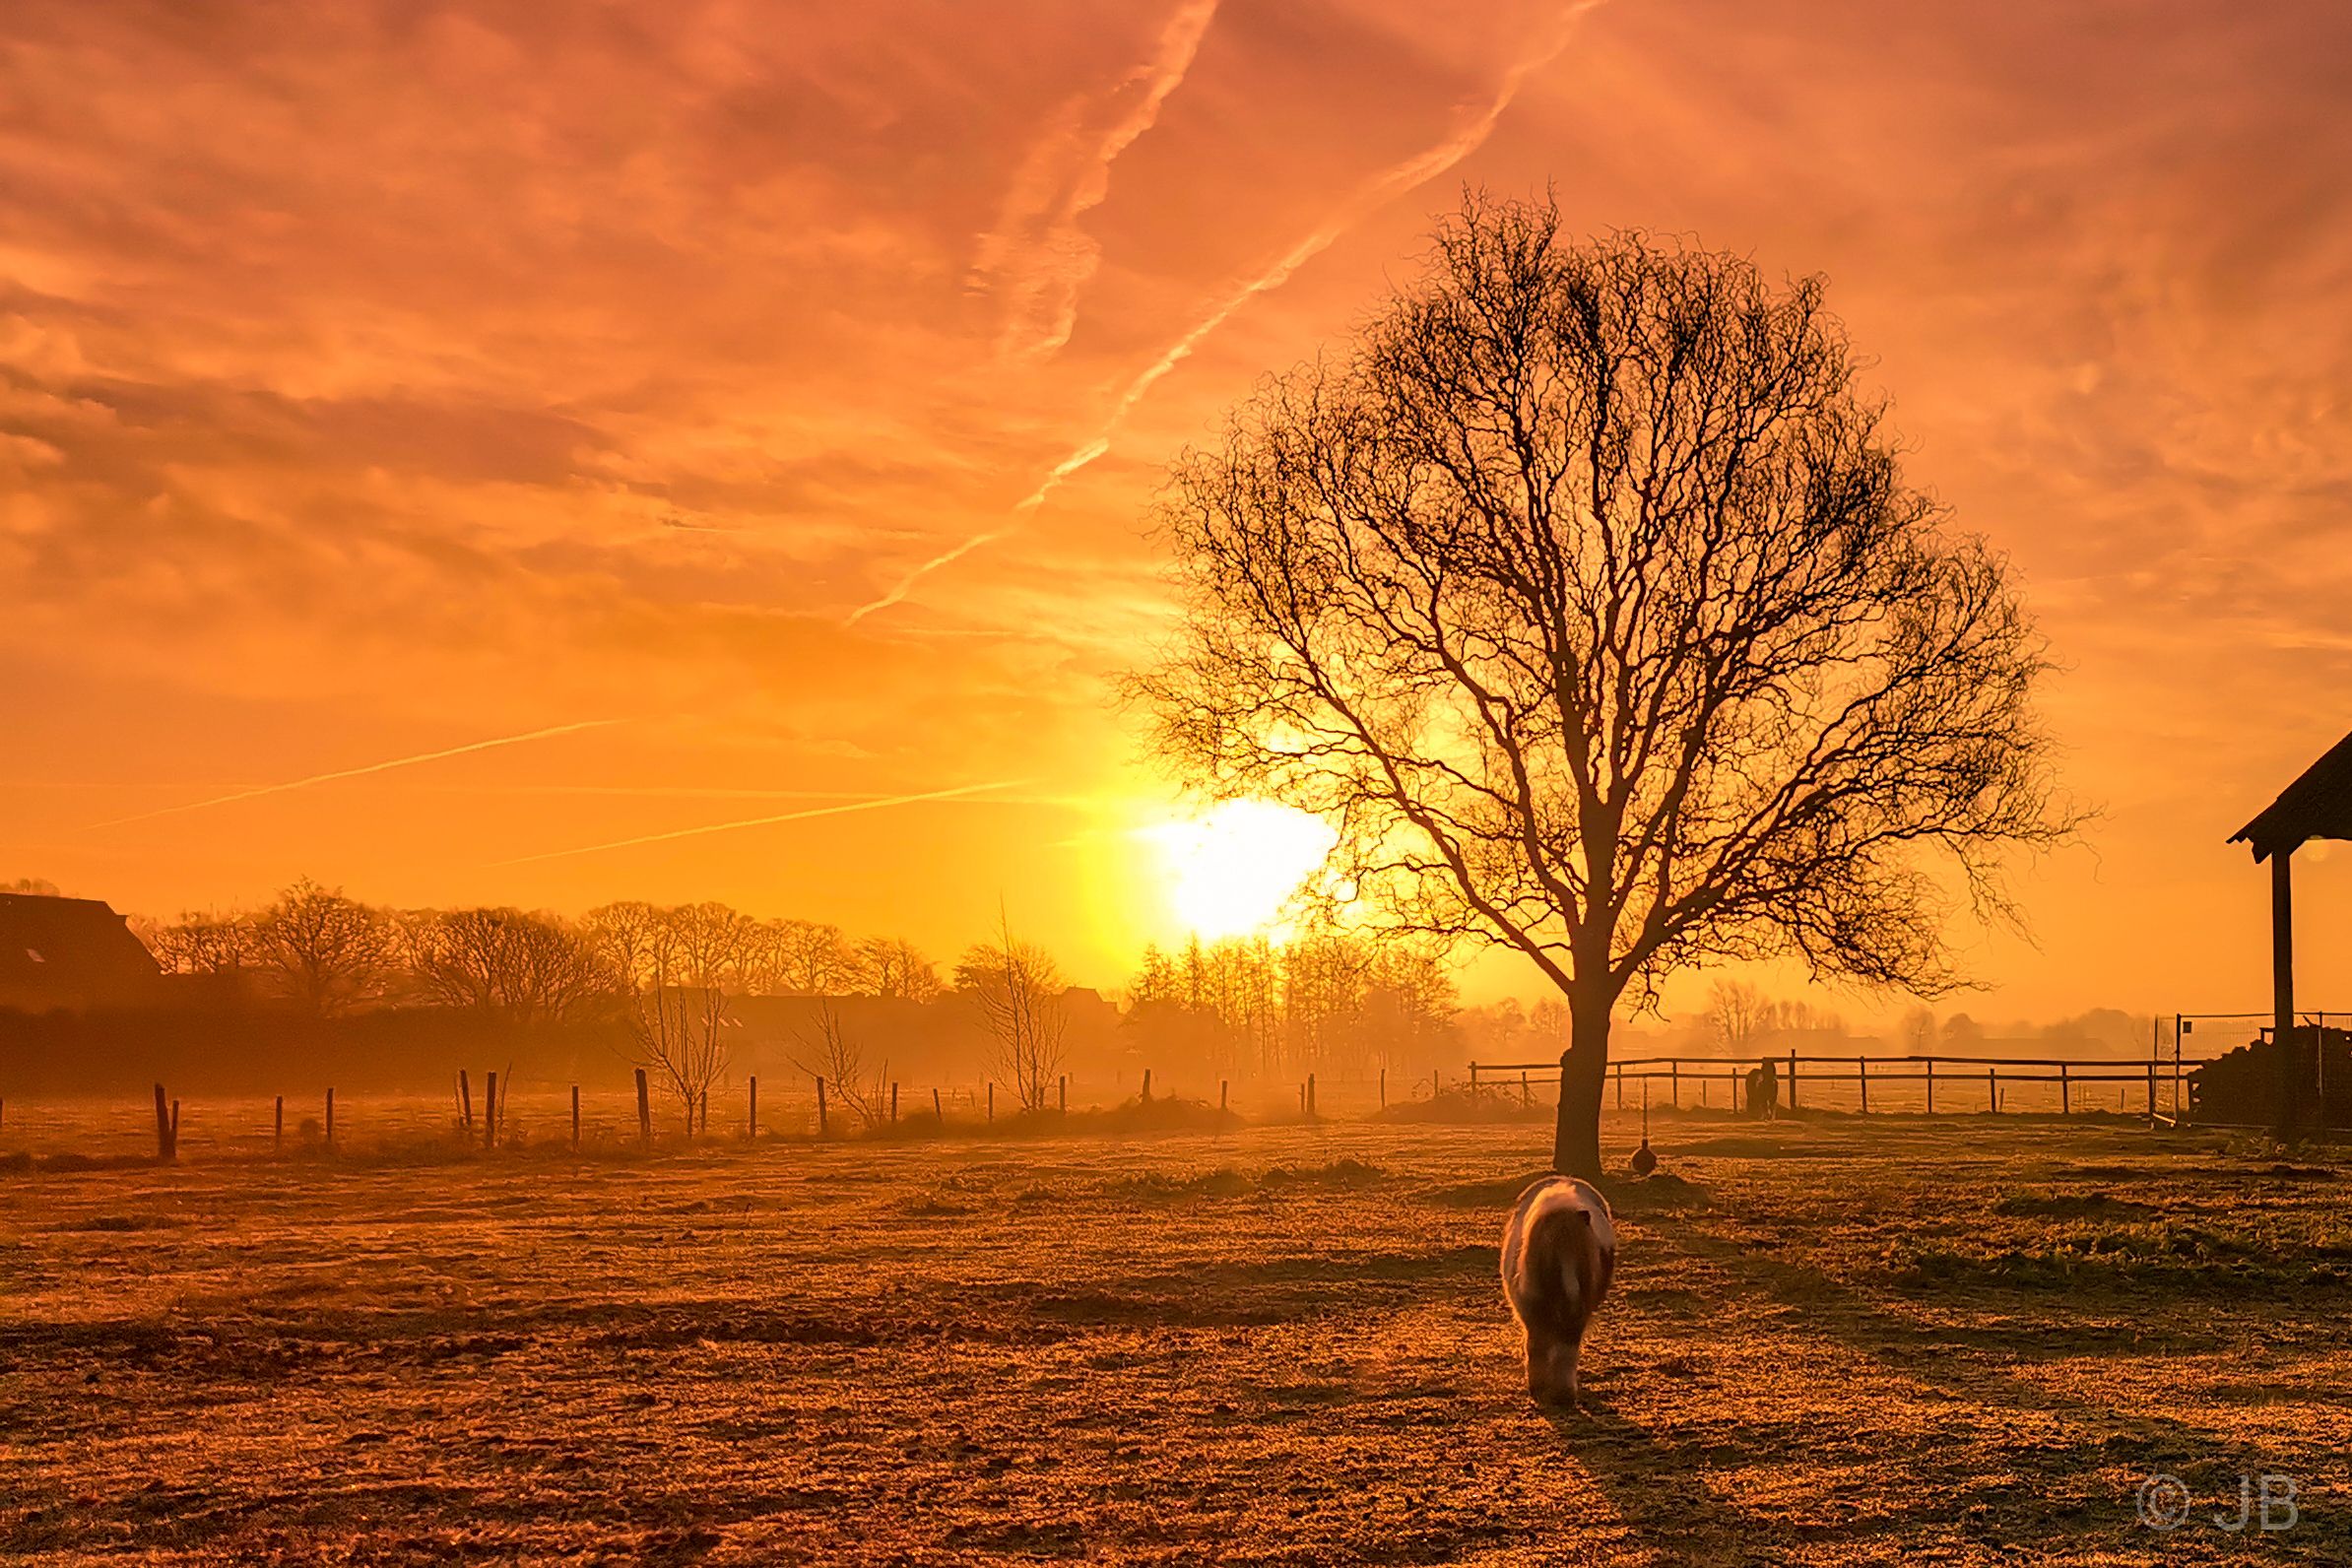
a small farm with sunrise
The picture shows a peaceful farm-like place during sunrise or sunset. The sky is bright orange and golden. A big tree stands on the right, with its branches reaching out. The sun shines behind it, making a warm glow. A small animal is walking toward the camera, with some other animals at the background. The field has dry grass. In the background, there are more trees and some farm buildings. The scene feels quiet, warm, and calm.
The picture shows a peaceful farm. The lighting is natural and soft, with warm golden hues from the sunrise or sunset. The photo angle is taken with a slightly low angle wide shot to capture the sky and the tree's height makes the mood warm, peaceful, and calming
Labels: Nature, Outdoors, Sky, Sunrise, Sunlight, Flare, Light, Field, Grassland, Sunset, Plant, Tree, Landscape, Sun, Grass, Animal, Horse, Mammal, Architecture, Building, Shelter, Scenery, Countryside, Person, Rural, Farm, Pasture, Vegetation, Park, Silhouette, Savanna, Trees
Camera: HUAWEI LYA-L29
Aperture: F1.8
Exposure: 1/5800 sec
ISO: 50
Focal length: 5.6 mm